Jordan: The Comeback

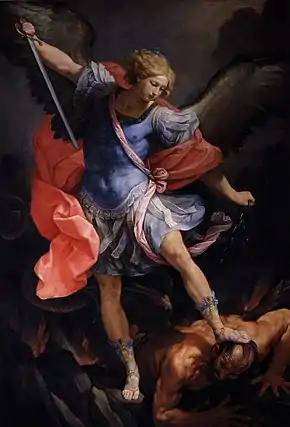
"Michael" imagines Satan asking the archangel Michael to help him get back into Heaven

Dubbed "death and fate" in several interviews, McAloon described the album's last five tracks as "a section on the modern way of death" that deals with "fundamental questions". Stuart Maconie has described the suite as "a rosary of agnostic doubt and weirdly uplifting musings on death" that "may be the most intelligent take on spiritual matters that modern pop has produced." Three of the tracks – "One of the Broken", "Mercy" and "Doo Wop in Harlem" – were written by McAloon in a flash of inspiration whilst he was waiting for a reel-to-reel tape to rewind.